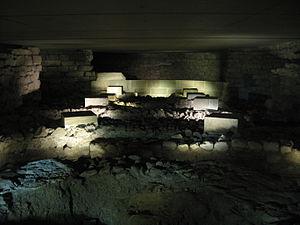
Fouilles archéologiques Cathédrale Saint-Pierre Genève
La cathédrale protestante Saint-Pierre de Genève est depuis 1535 l'église protestante principale de Genève. Auparavant, elle fut pendant mille ans l'église cathédrale de l'évêque de Genève. Elle a été pour la dernière fois reconstruite entre les XIIᵉ et XVᵉ siècles, avec un portail datant du XVIIIᵉ siècle. Cette cathédrale est placée sous l'invocation de l'apôtre saint Pierre et porte à l'origine la dénomination « Saint-Pierre-ès-liens ». La cathédrale est aussi un « temple civique » où se tient l'assermentation du gouvernement cantonal.